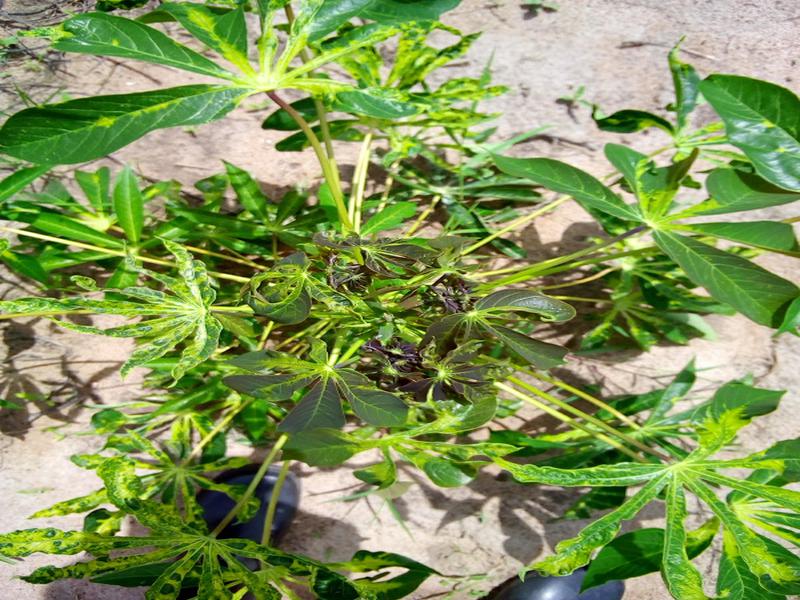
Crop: cassava
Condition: mosaic_disease